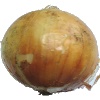
Label: Onion White 1